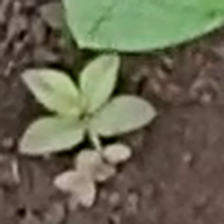
Weed species: Choti_dudhi_(Euphorbia_hirta)